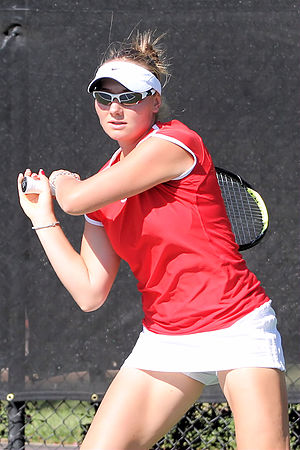
Vasilisa Bardina
Vasilisa Bardina er en kvindelig professionel tennisspiller fra Rusland.